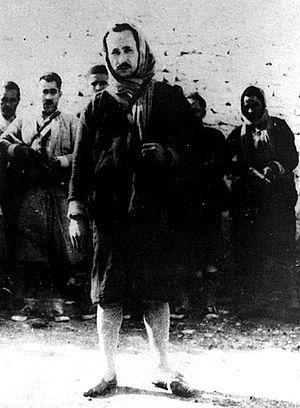
Le terme de fellaga ou fellagha est utilisé pour désigner un combattant algérien, marocain et tunisien, entré en lutte pour l'indépendance de son pays entre 1952 et 1962 alors sous domination française.
Le mouvement national tunisien désigne, dans sa globalité, le mouvement sociopolitique né au début du XXᵉ siècle, qui mena la lutte contre le protectorat français de Tunisie pour obtenir finalement l'indépendance du pays le 20 mars 1956.